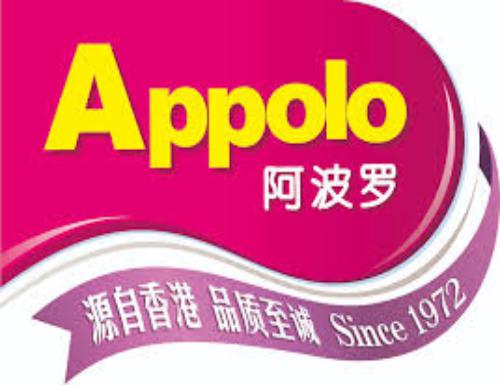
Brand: apollo
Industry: Others